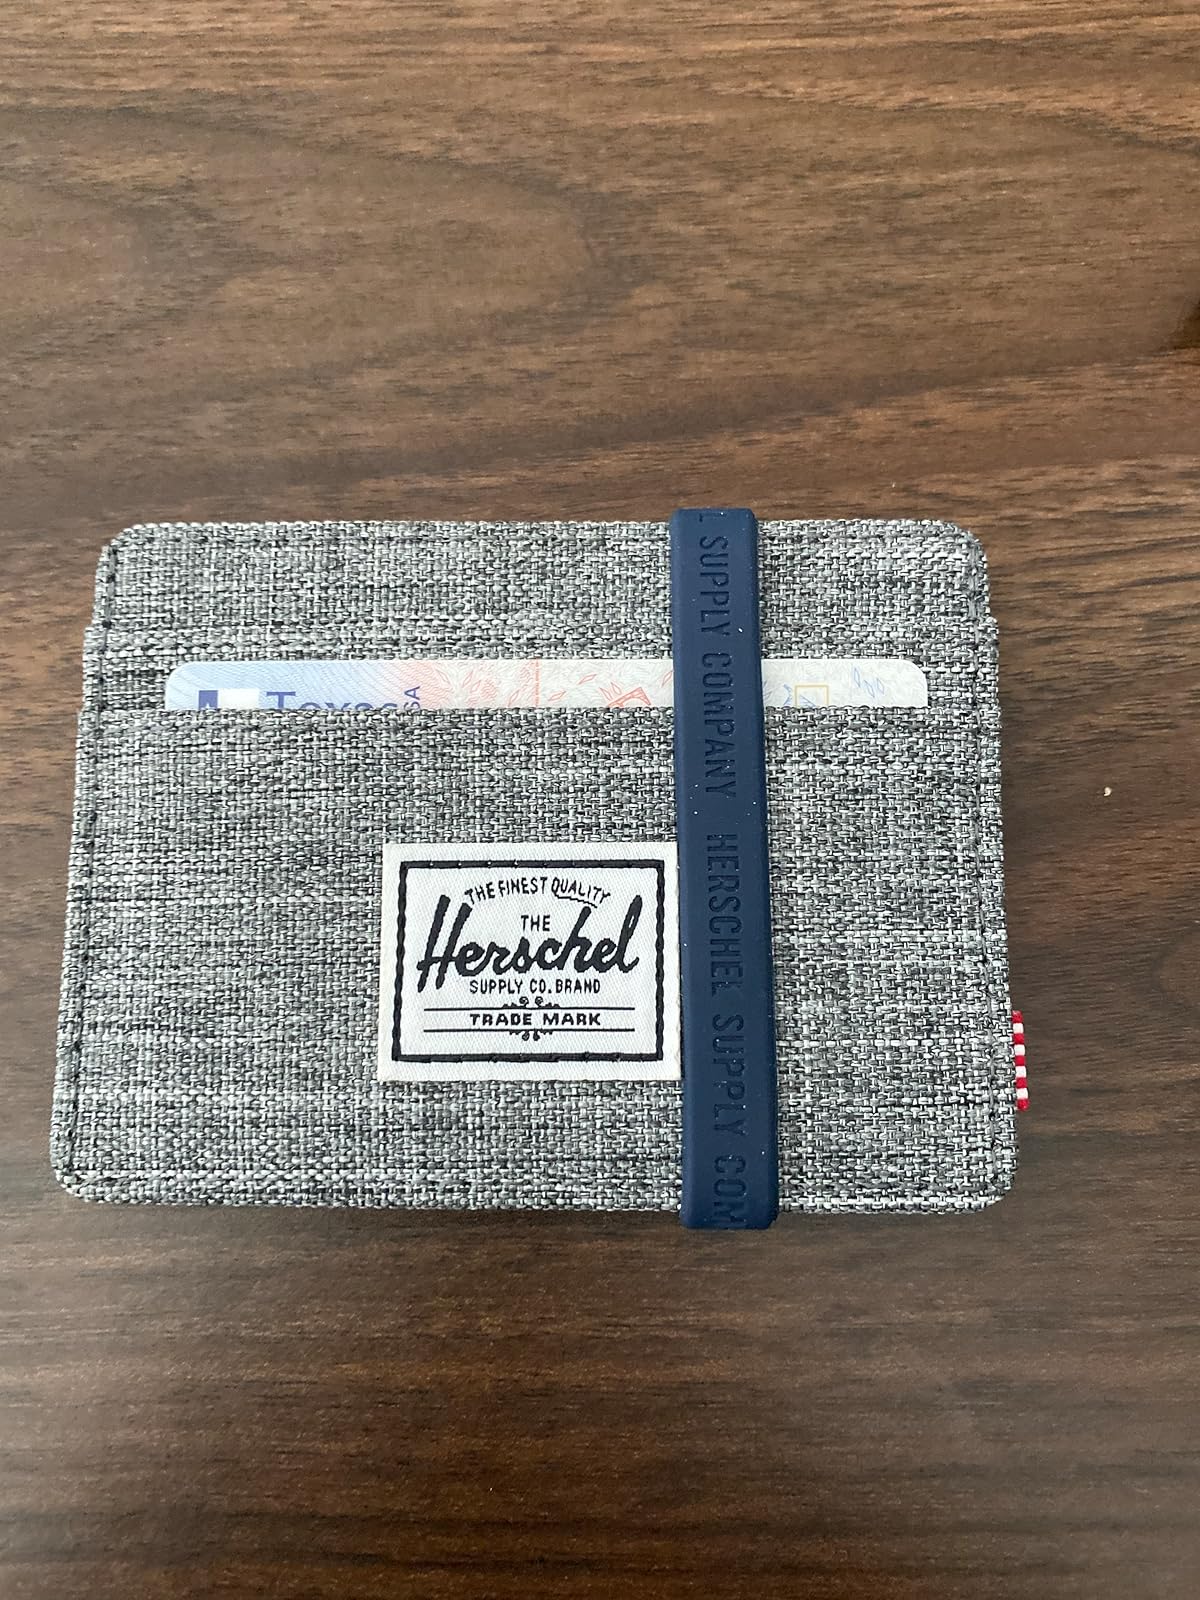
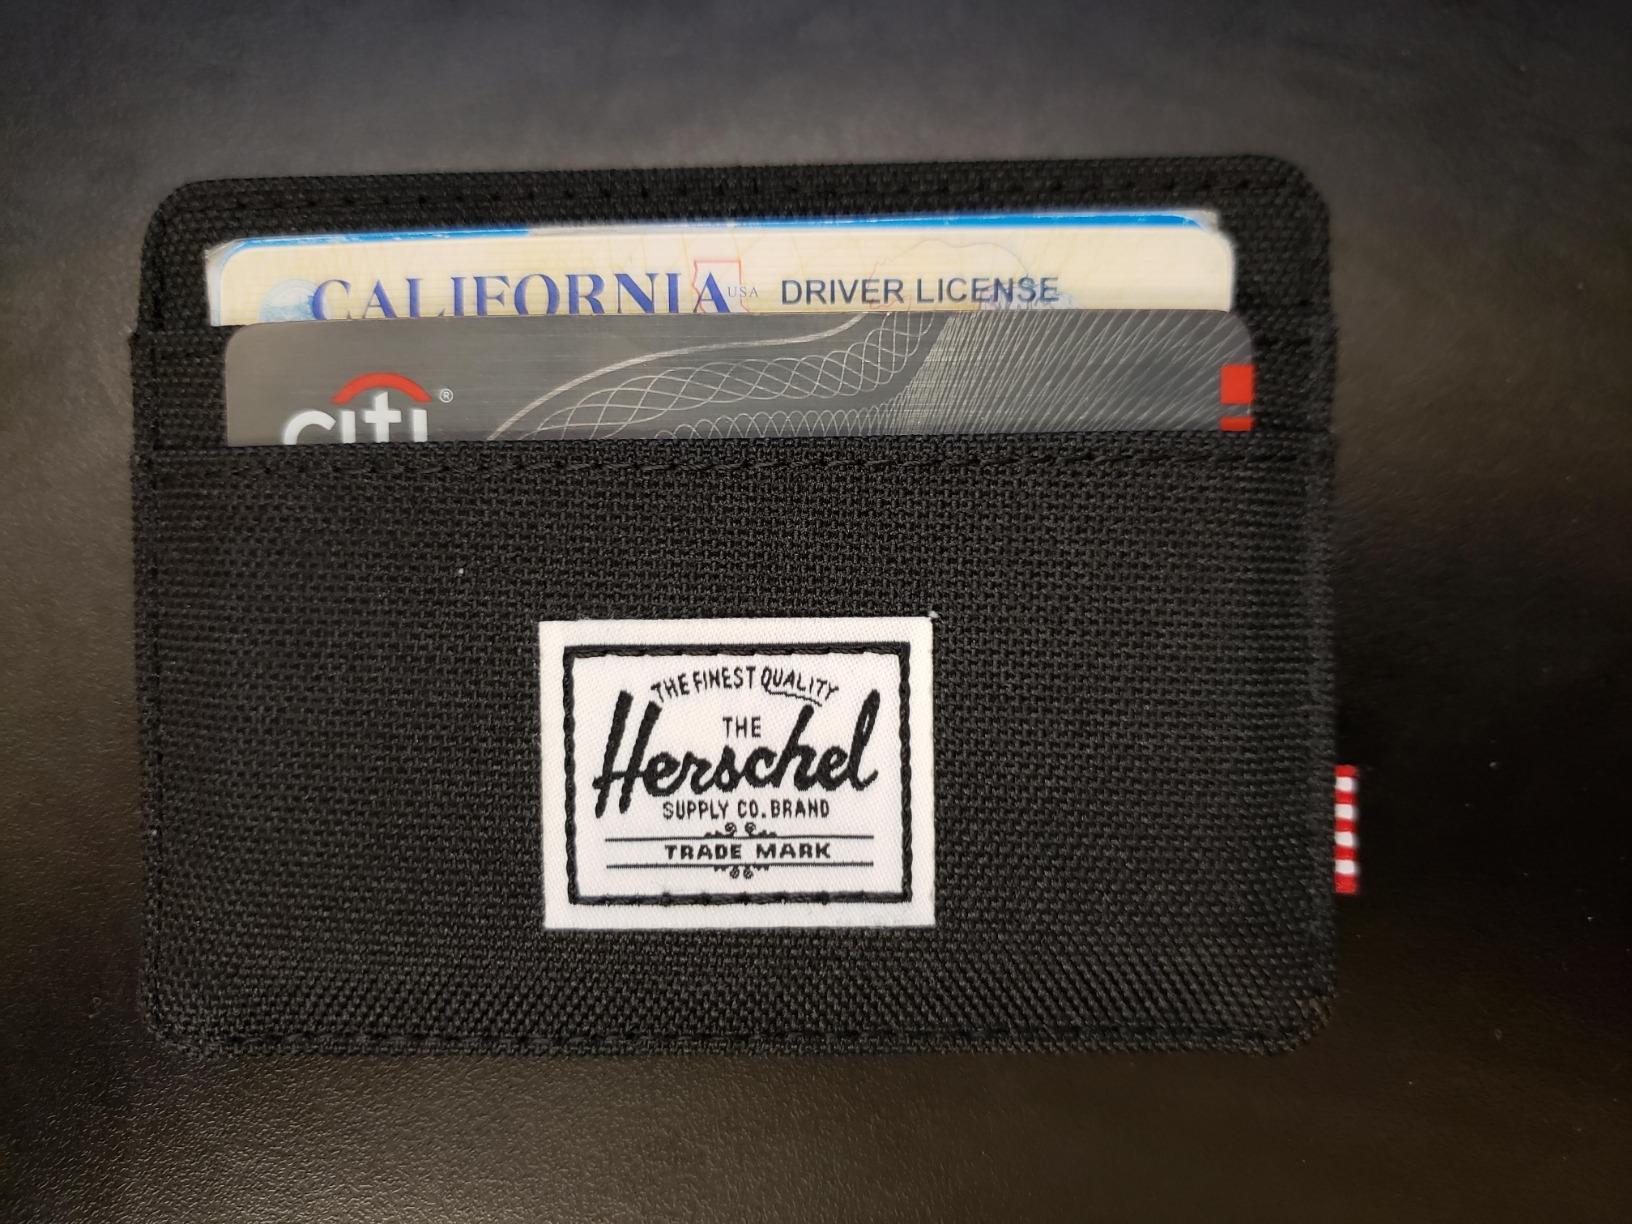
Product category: accessories_wallet
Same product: no